Bernardo Quintana Arrioja

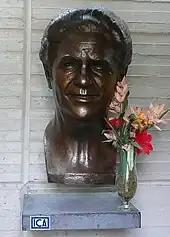
Bust of Engineer Bernardo Quintana on his grave at the Rotonda de las Personas Ilustres, Panteón de Dolores, Mexico City, Mexico

Quintana founded the Ingenieros Civiles Asociados or ICA in 1947 which has managed engineering and construction works in 21 countries. In 1970, ICA became international and started building in Central and South America. By 1976, the ICA Group had more than 2 000 shareholders and 70 000 employees, both in Mexico and abroad. In 1991 Bernardo Quintana as the executive director of ICA, helped and completed the acquisition of Cementos Tolteca which was from the British company Blue Circle. ICA has worked in several countries in Latin America since the seventies, and in 1988, this company entered the U.S. market. Recently, it began work in Europe and Asia.